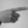
ASL letter: G